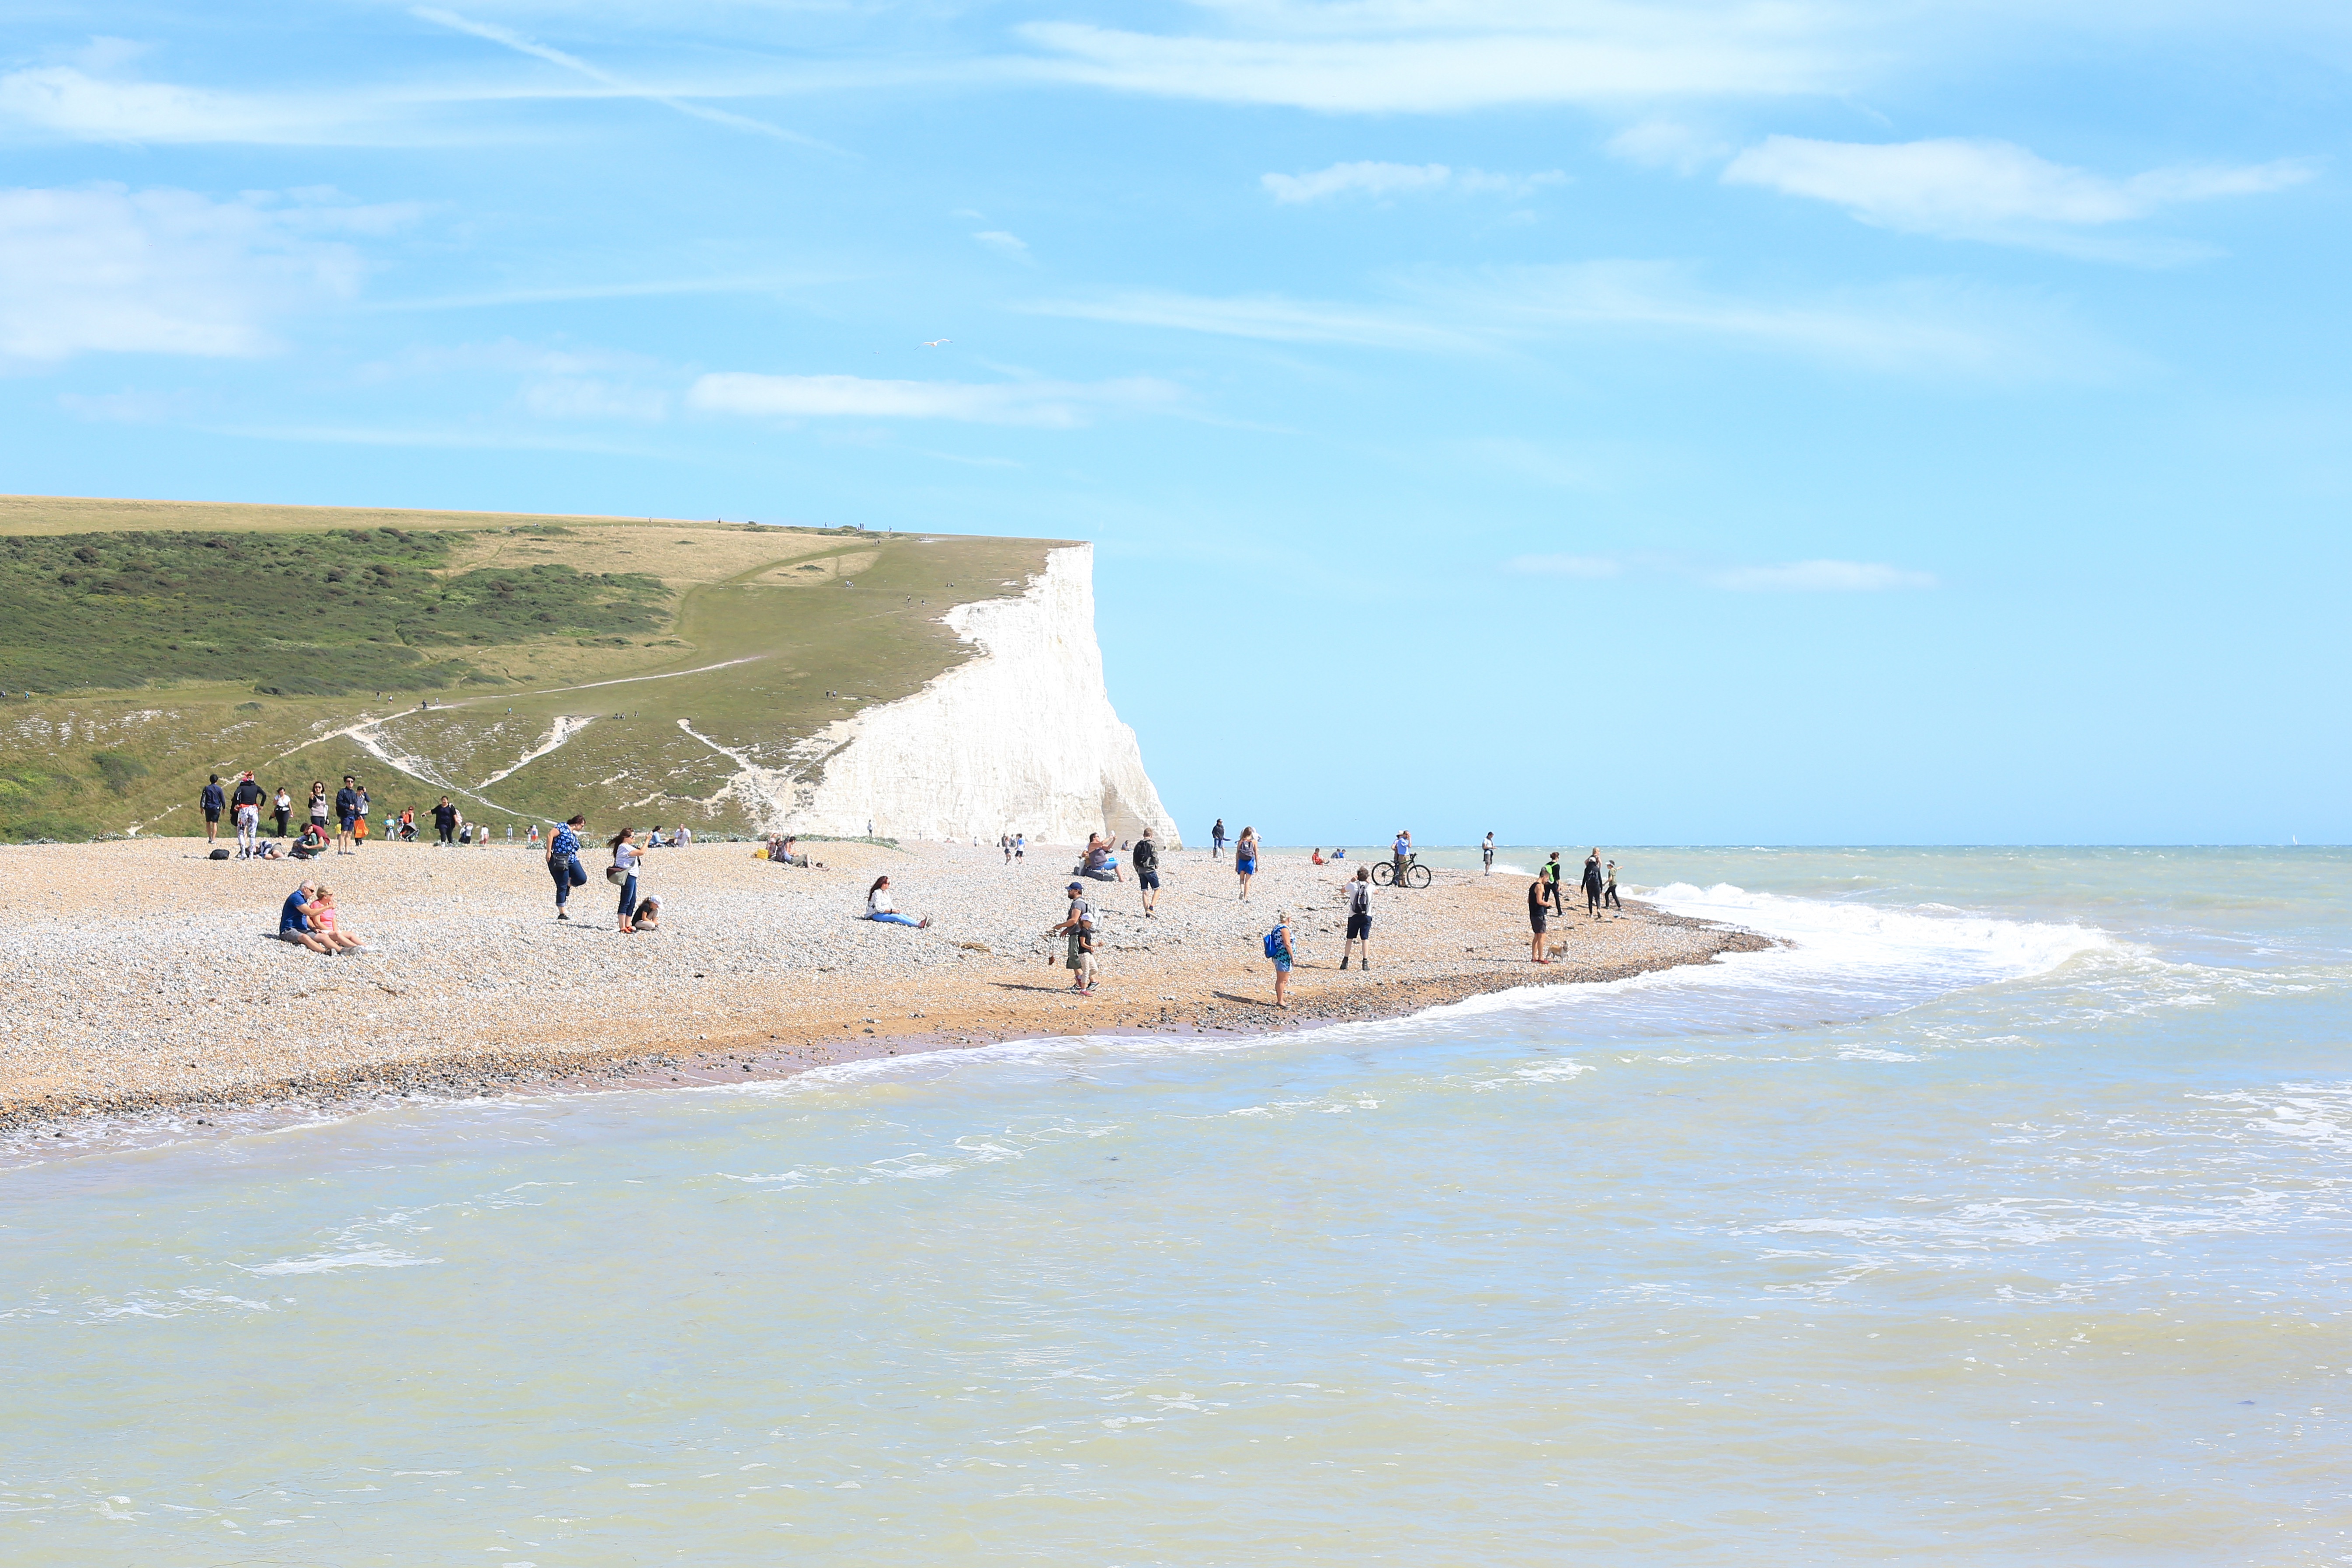
beach, sea, coast, sand, ocean, shore, wave, vacation, cliff, bay, terrain, material, body of water, cape, wind wave